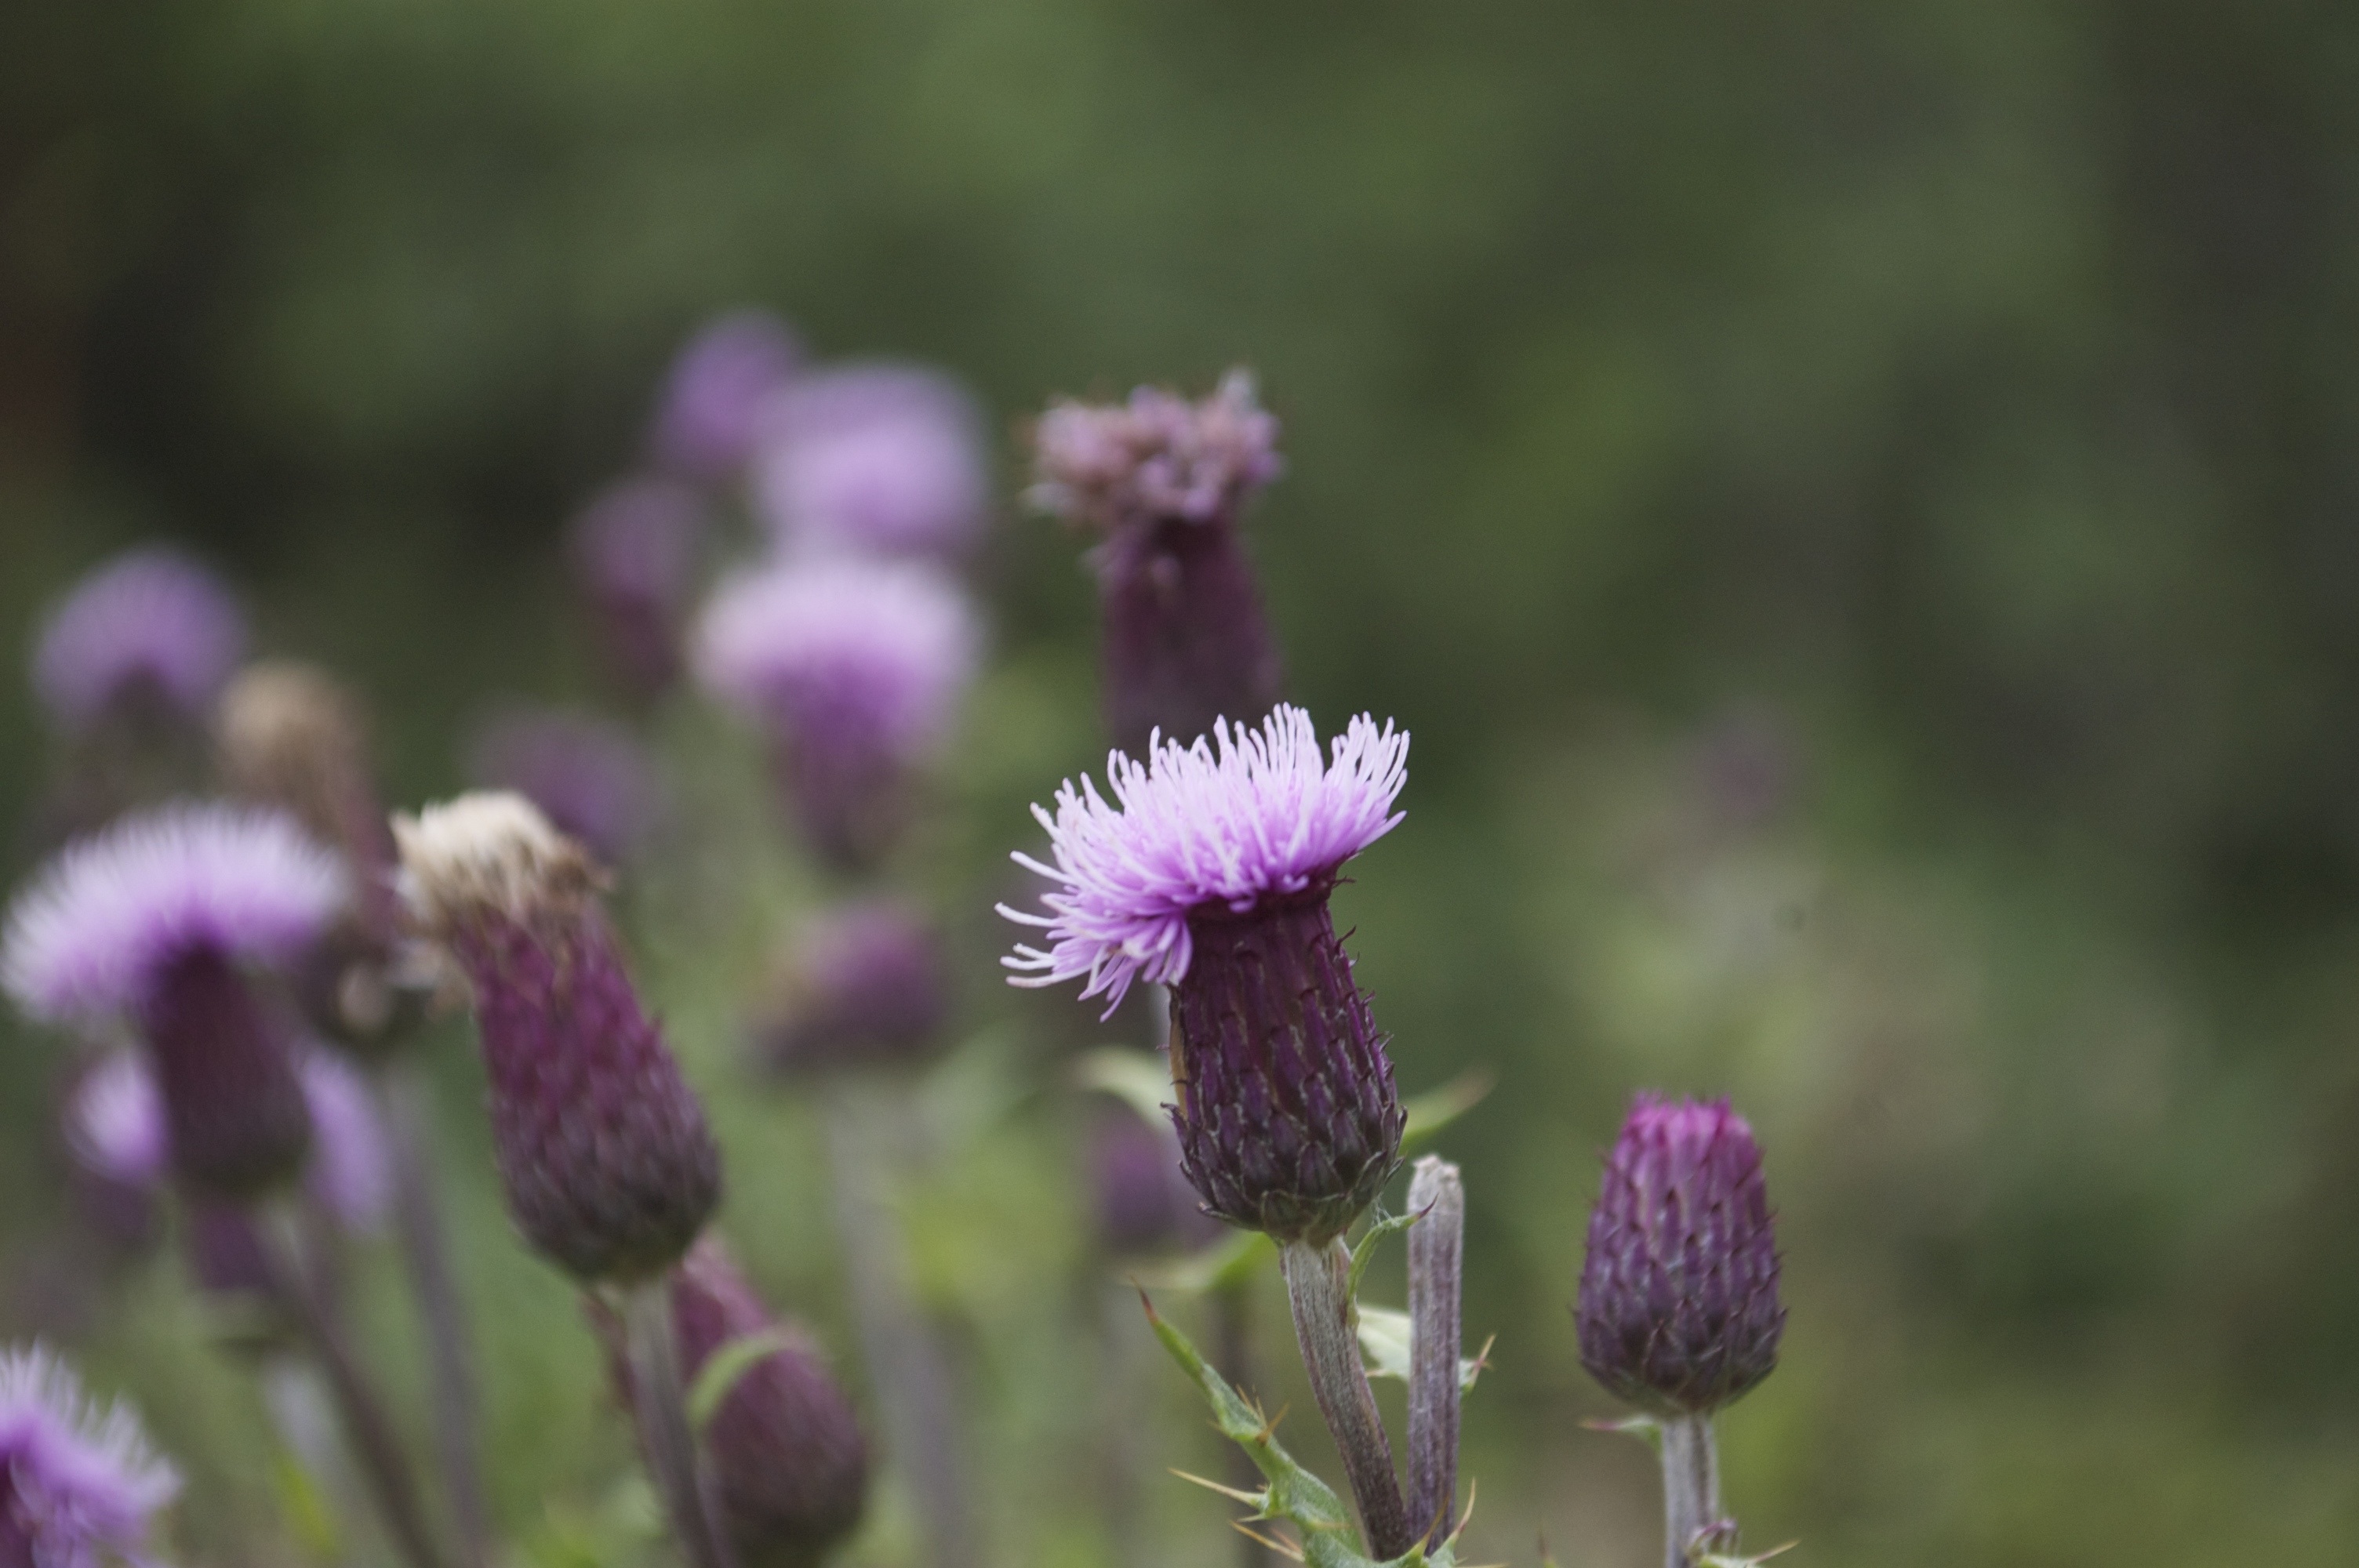
landscape, nature, grass, outdoor, blossom, plant, field, meadow, prairie, flower, purple, petal, bloom, summer, rural, spring, green, herb, natural, scenery, botany, colorful, flora, lavender, wildflower, thistle, macro photography, flowering plant, daisy family, annual plant, land plant